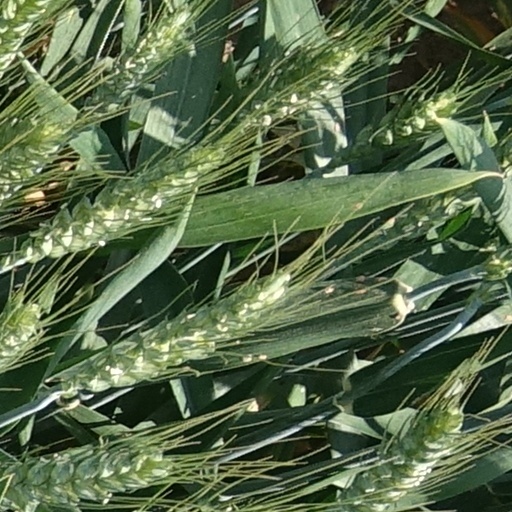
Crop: wheat